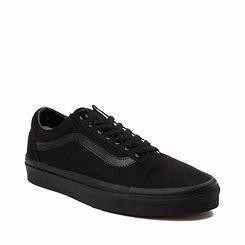
Brand: Vans
Model: Old Skool Skate